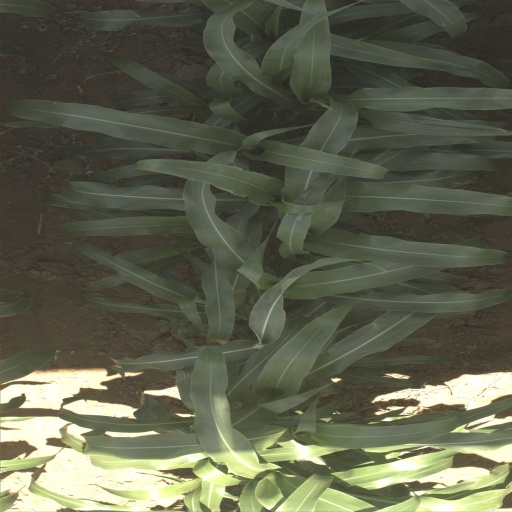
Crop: sorghum